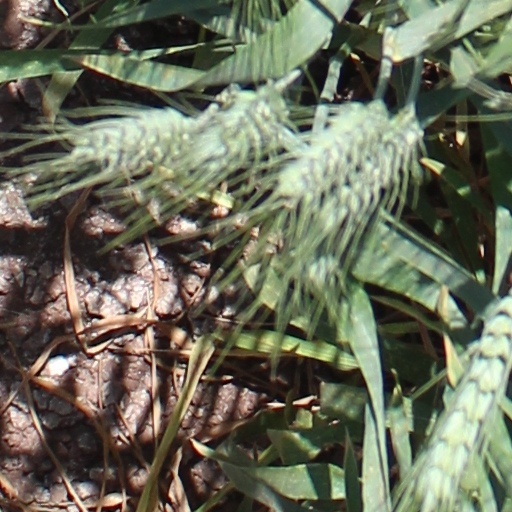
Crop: wheat